Sarita Bhadauria

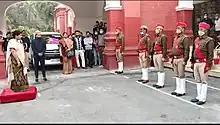

Sarita Bhadauria (born 4 January 1963) is an Indian politician from Uttar Pradesh. She is also a member of 18th Legislative Assembly, Uttar Pradesh of India. She hails from the Etawah constituency in Uttar Pradesh which is considered to be the stronghold of Mulayam Singh Yadav and Akhilesh Yadav. She defeated the Samajwadi party's candidate by 17234 votes in the 2017 Assembly and by 4277 votes in 2022 Assembly elections.